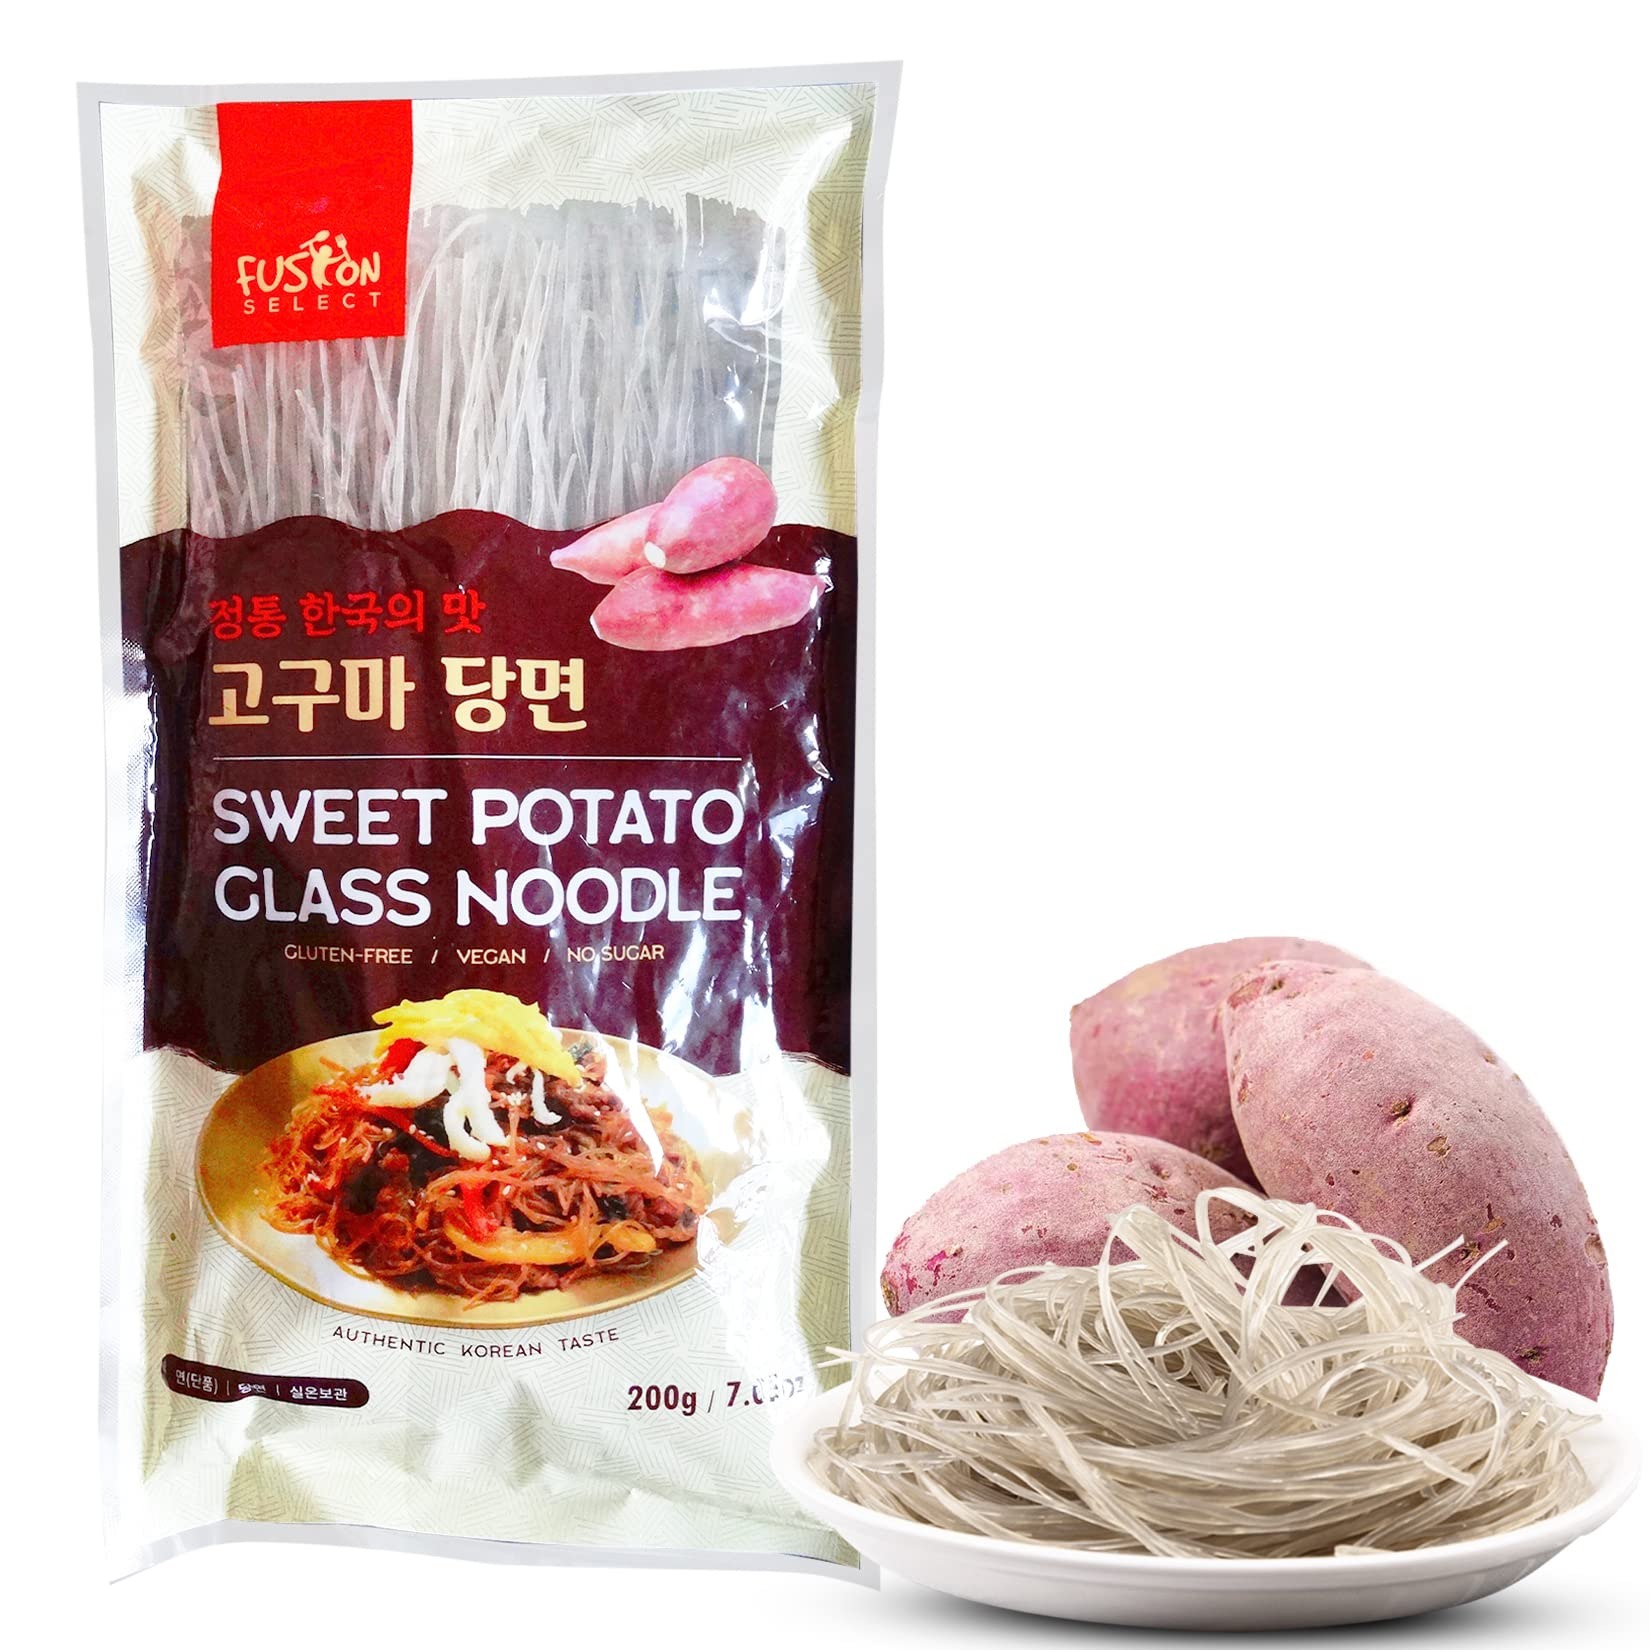
Item Name: Fusion Select 1 Pack Sweet Potato Glass Noodles - Zero-Fat, Low-Calorie, No-Sodium Diet-Friendly, Gluten-Free, Vegan, Stir-Fry, Dumplings, Hot Pot - For Chinese, Korean Recipes - 7.05oz
Bullet Point 1: True Asian Taste - Japchae noodles or sweet potato Korean noodles are the star of many delicious, must-try Asian recipes. Conjure up a bowl of veggie stir-fry or throw a handful into a hotpot!
Bullet Point 2: A Healthier Substitute - If you're watching your weight or trying to consume less salt, this sweet potato noodle pack is a fat-free, diet-friendly alternative low in sodium, calories, and cholesterol.
Bullet Point 3: Guilt-Free Carbs - These clear sweet potato noodles are made with only water and vegetable starch - no eggs, meat, sugar, or dairy. They're ideal for vegan, gluten-free, and plant-based recipes.
Bullet Point 4: Enough To Go Around - Try something new for Sunday dinner! One 7.05-oz pack (or 200g) of these sweet potato glass noodles is enough to make about 10 single servings, depending on your recipe.
Bullet Point 5: Delicious Texture - Each sweet potato glass noodle offers little flavor. But when stirred into broth, covered in sauce, or tossed in stir-fry, these Korean clear noodles soak up spice and sweetness!
Value: 7.05
Unit: Ounce

Price: 5.99